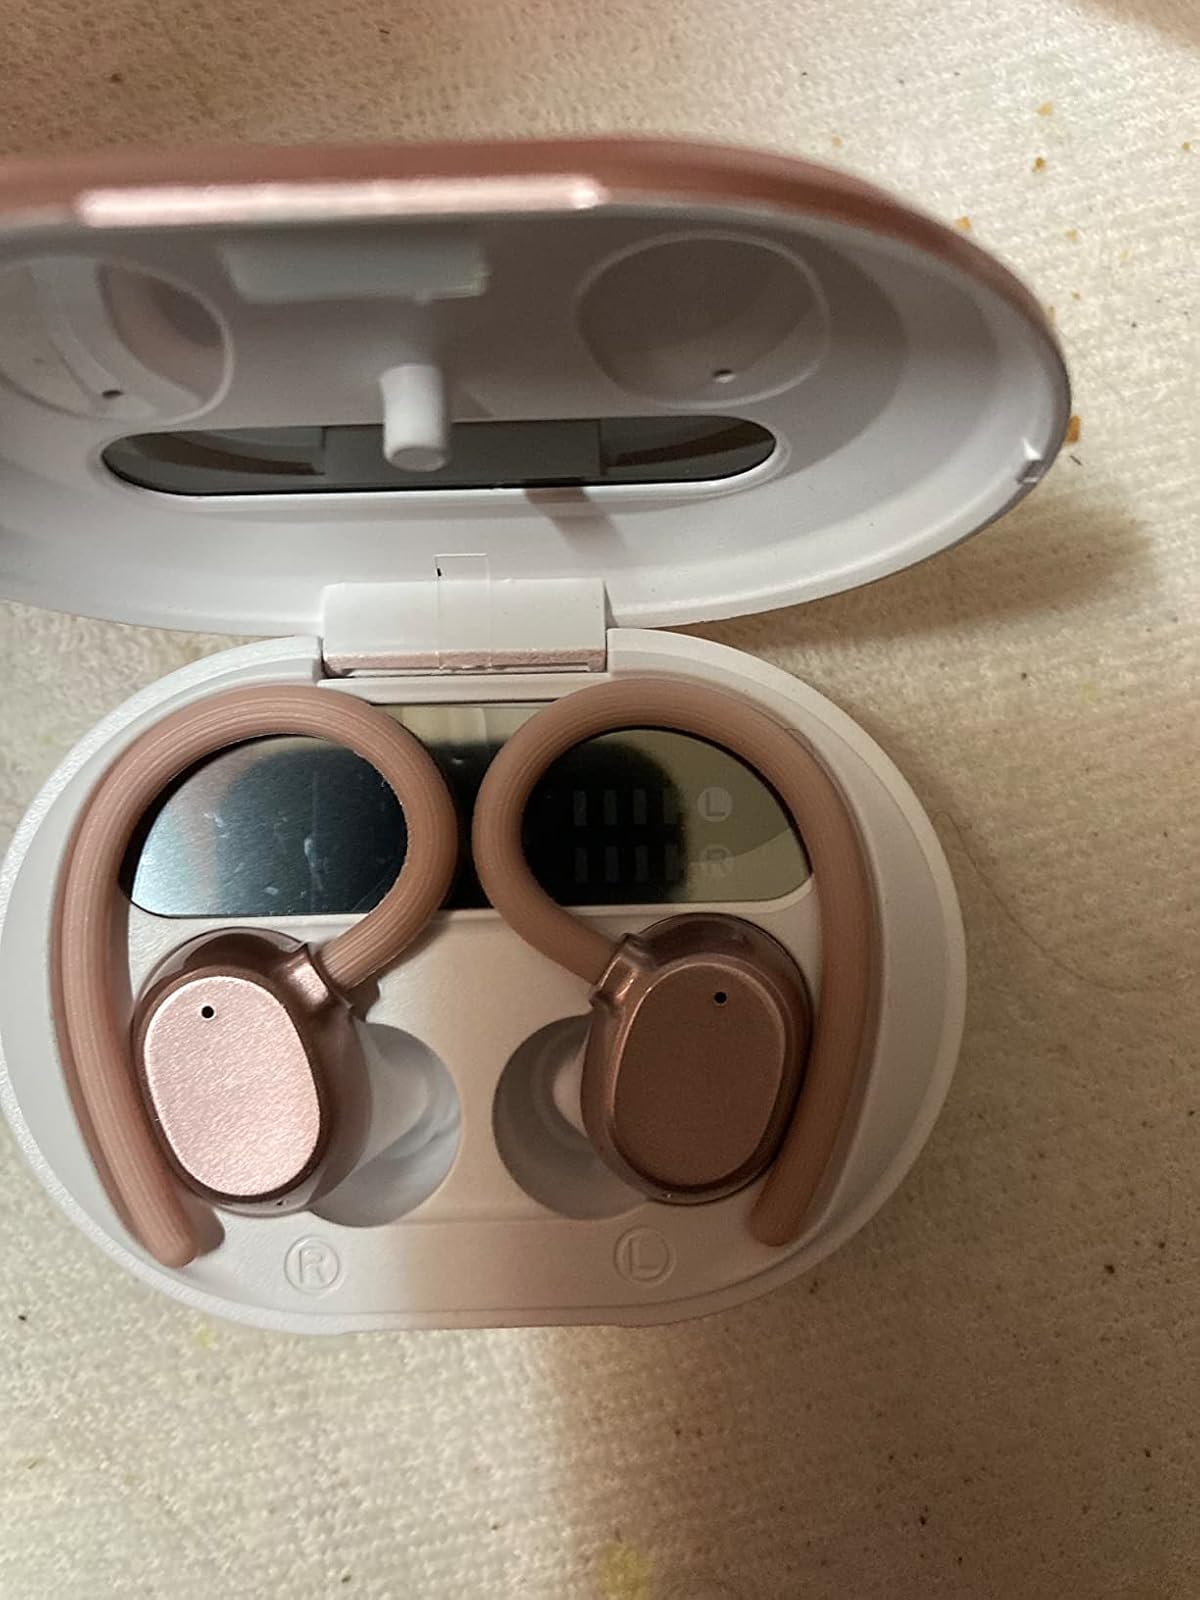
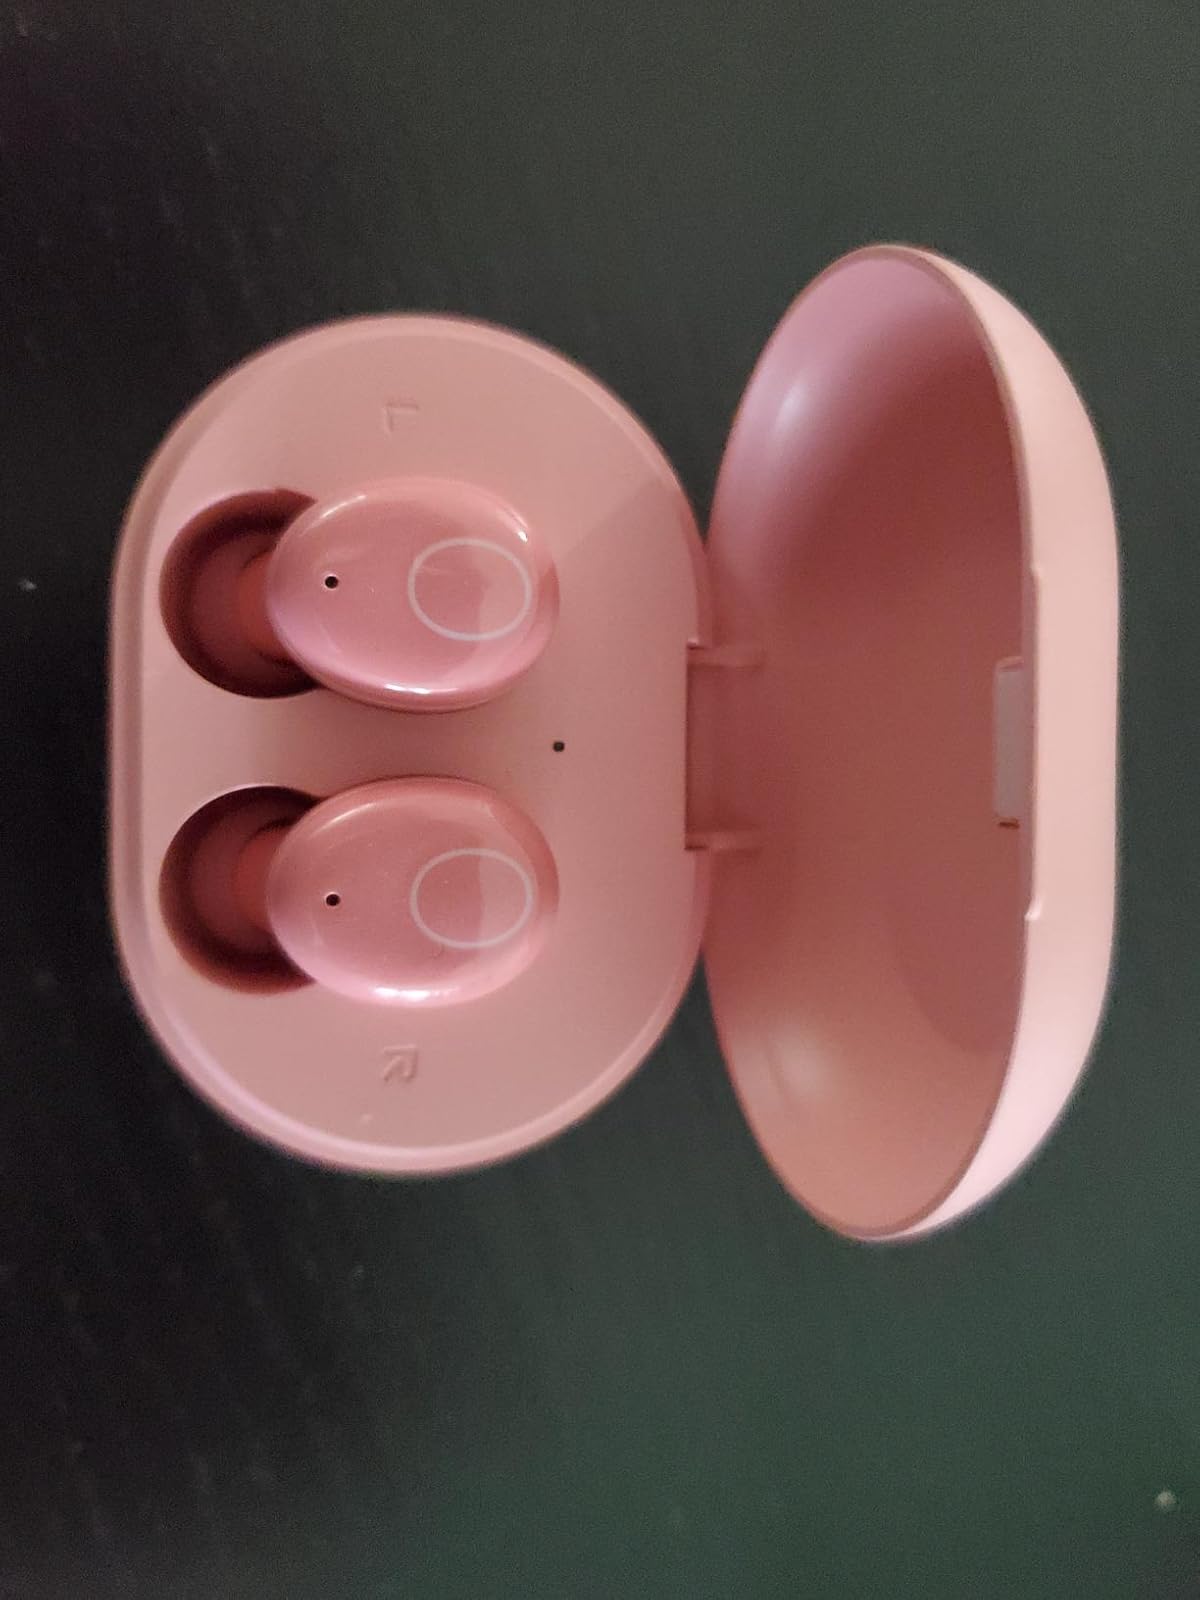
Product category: earbuds
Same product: no